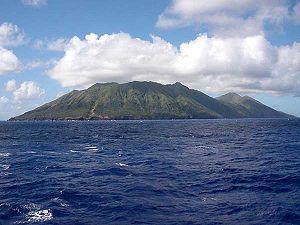
Anatahan est une île volcanique des îles Mariannes du Nord. Le volcan a deux pics avec un terrain plat couvert d'herbes. Les pentes de l'île sont abruptes et sillonnées par des gorges plantées de hautes herbes.